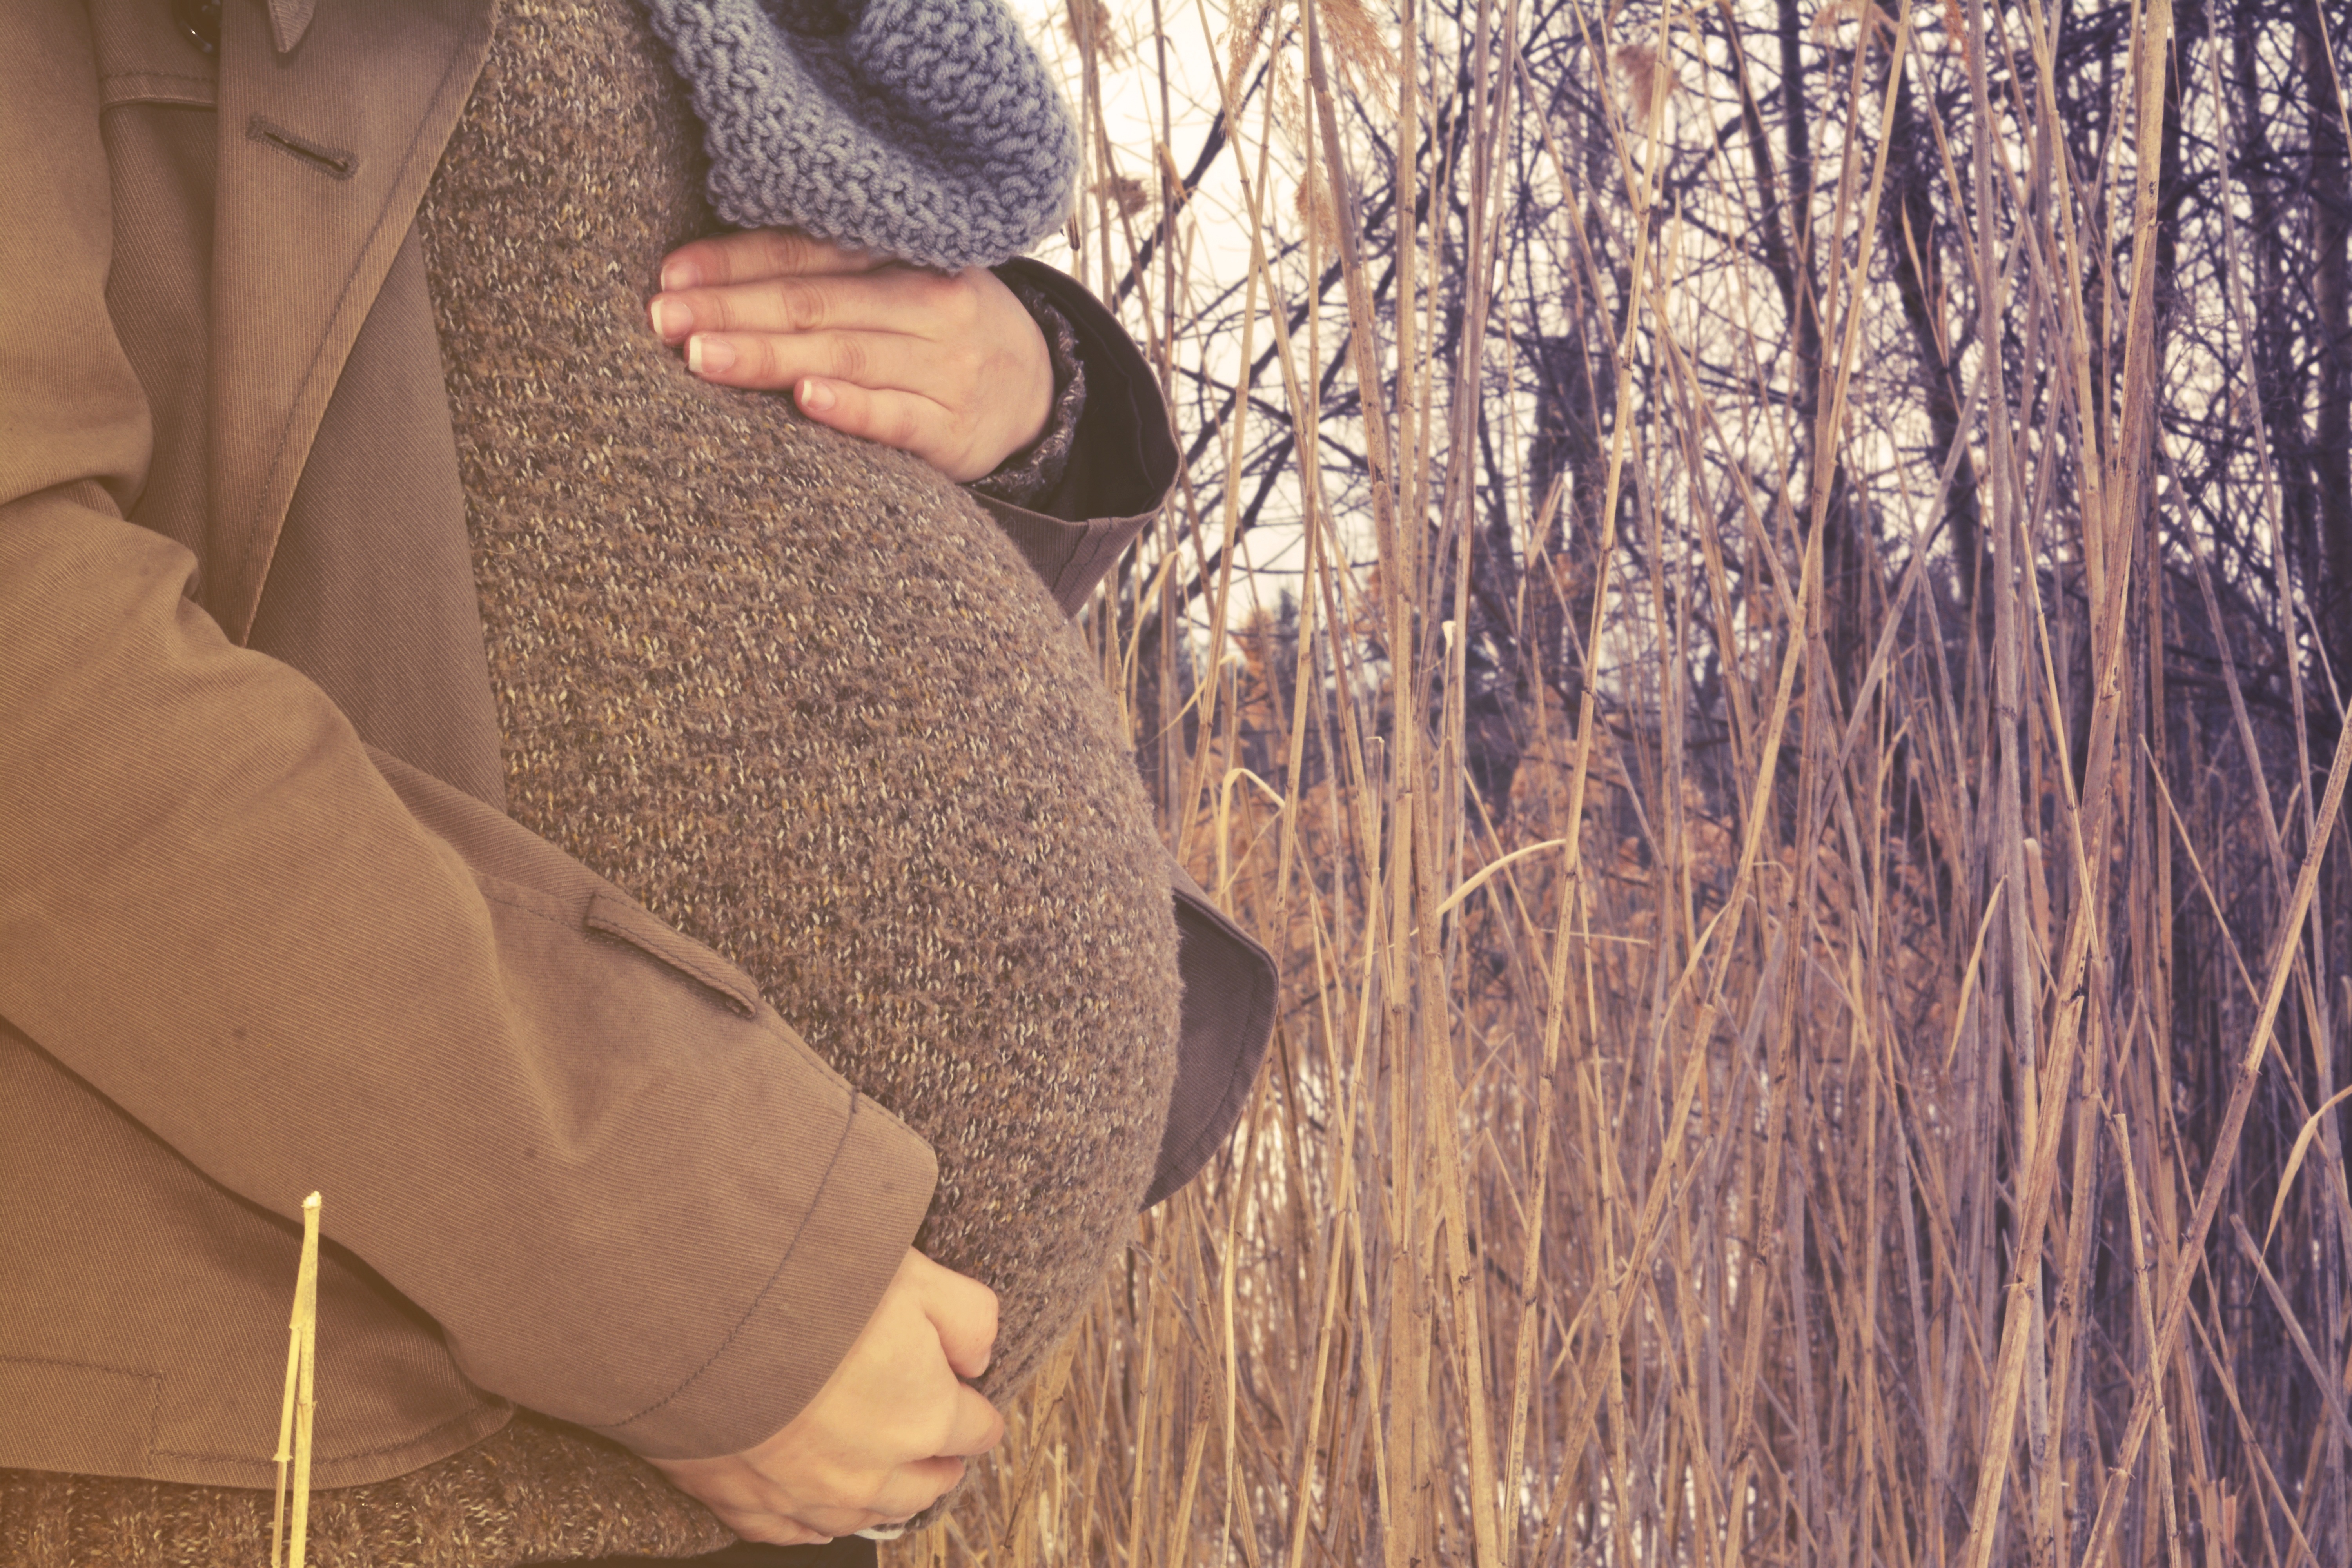
love, child, speaker, baby, pregnancy, mother, mother to be, grass family